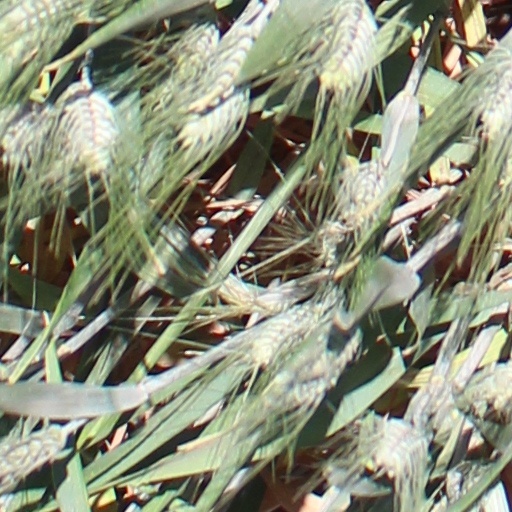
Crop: wheat